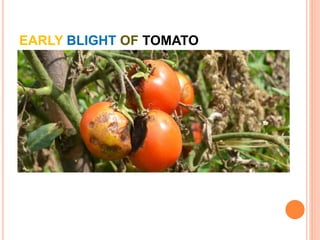
Plant: Tomato
Disease: tomato early blight